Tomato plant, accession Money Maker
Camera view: horizontal (90 deg, fisheye); turntable rotation: 90 degrees
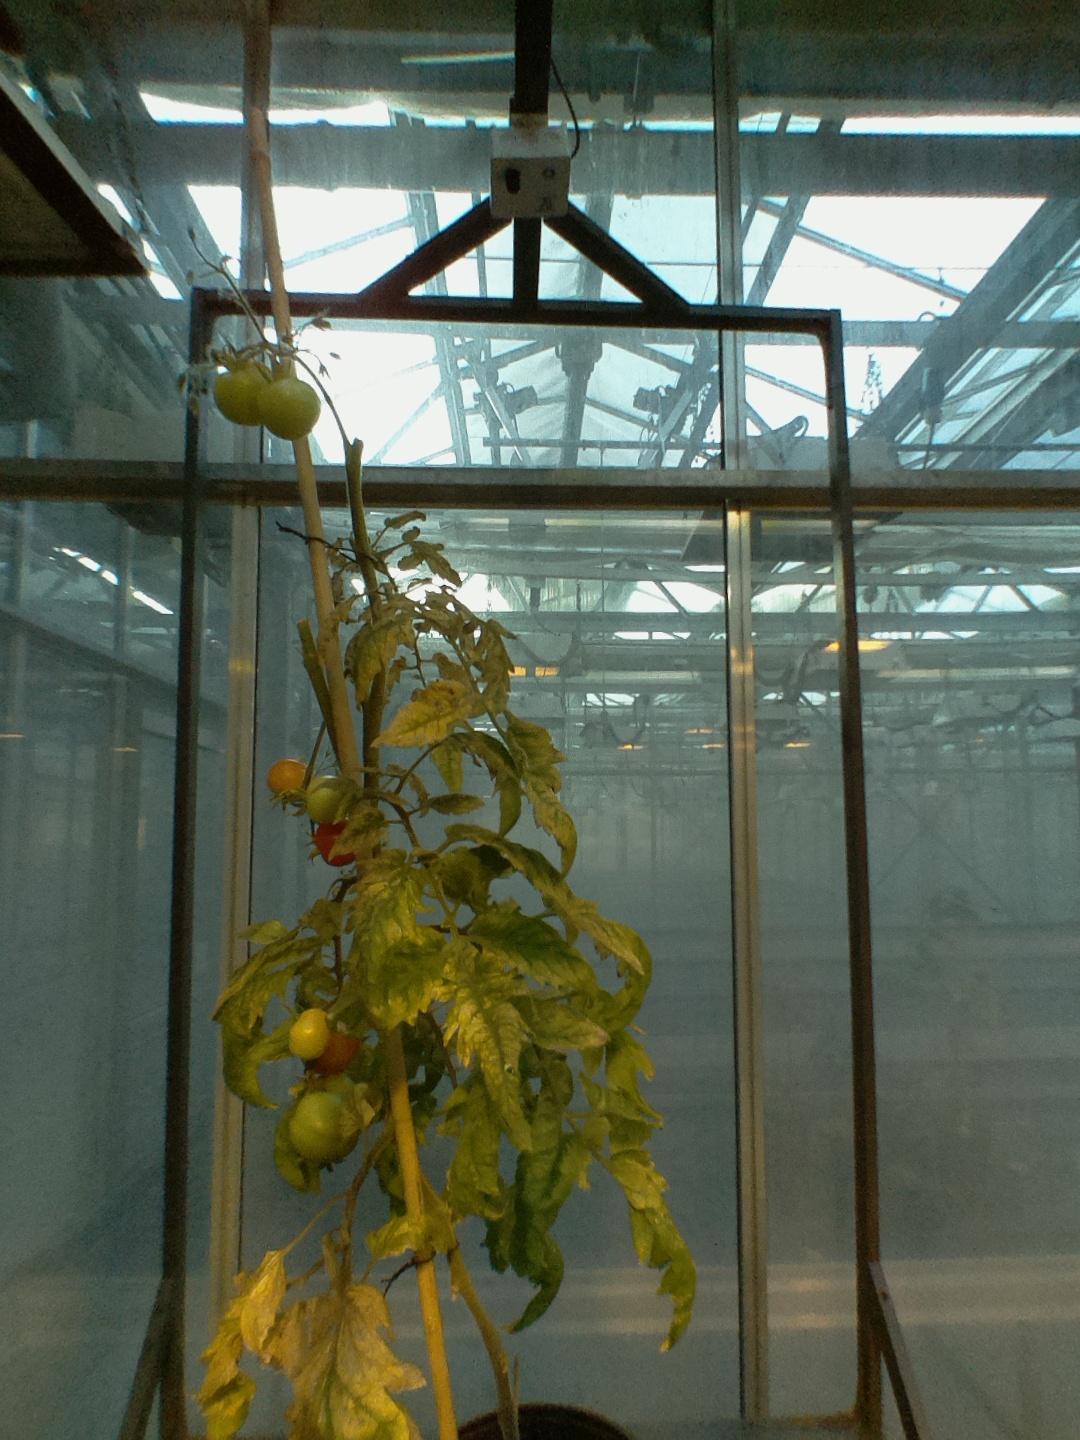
BBCH growth stage 83: 30%-40% of fruits show typical fully ripe color